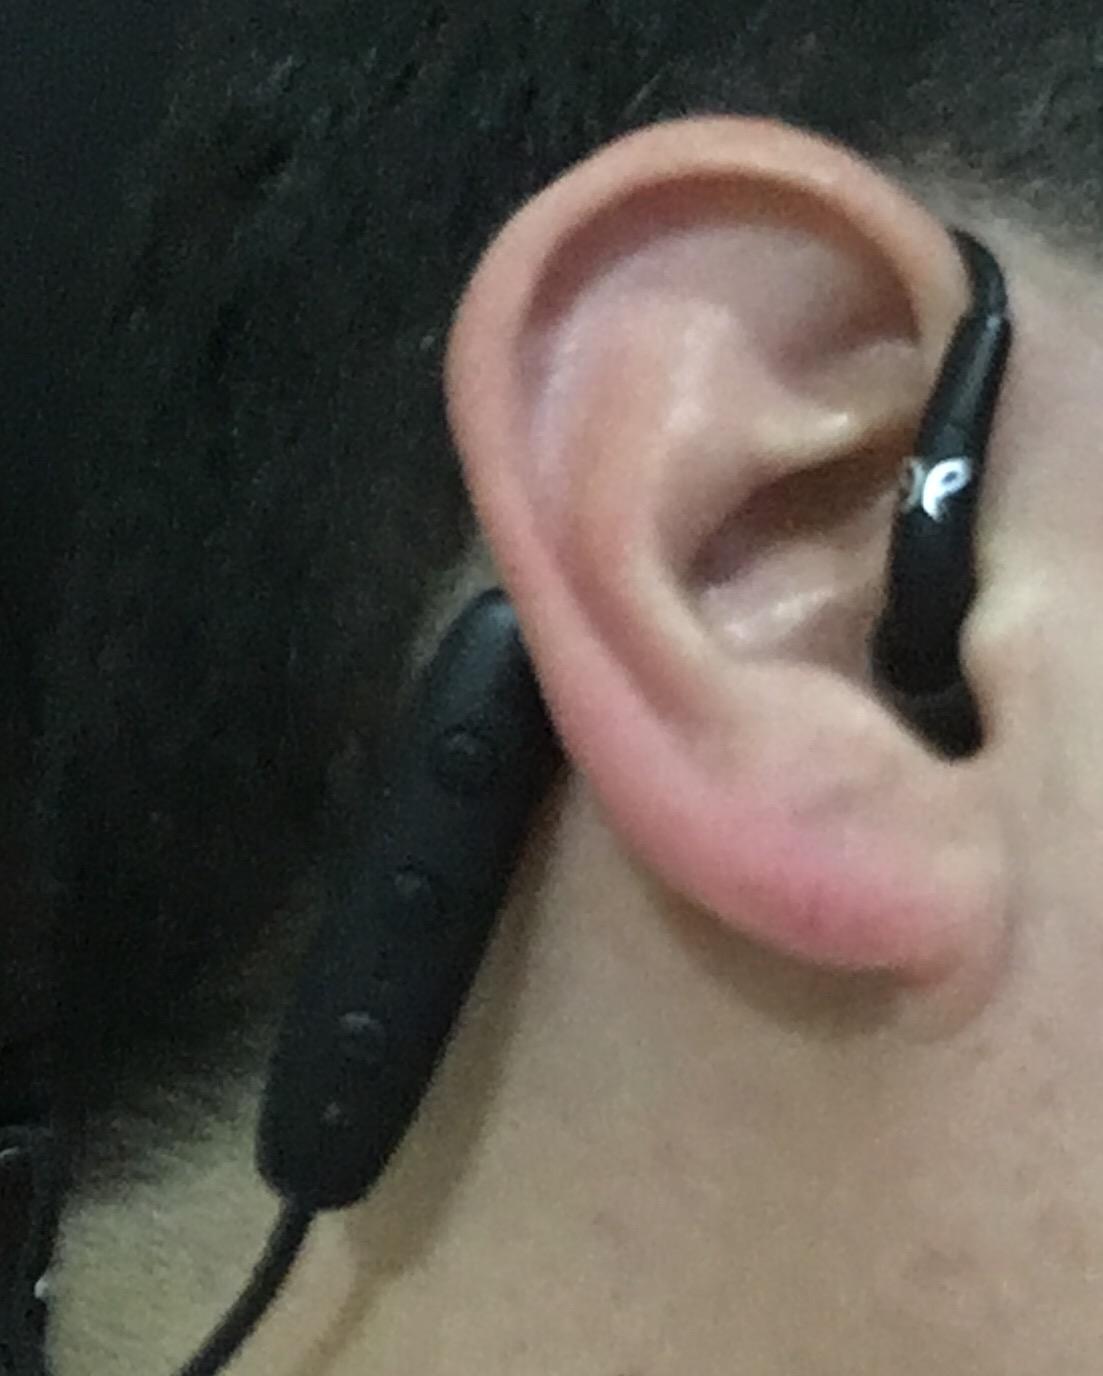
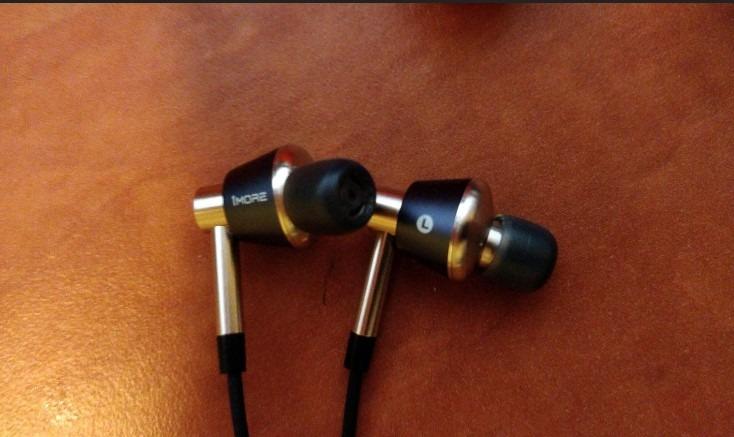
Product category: headphones
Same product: no